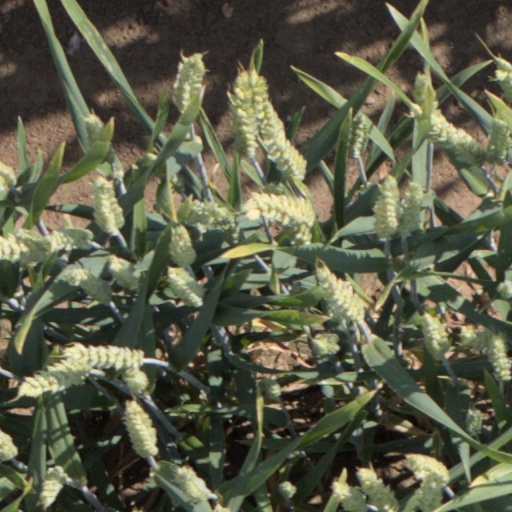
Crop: wheat